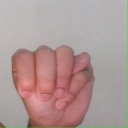
अक्षर: म